One Tree Hill (TV series)

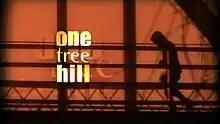
Series intertitle, seasons 1–4 and 8

One Tree Hill is an American teen drama television series created by Mark Schwahn, which premiered on September 23, 2003, on the WB. After the series' third season, the WB merged with UPN to form the CW, and from September 27, 2006, the series was broadcast by the CW in the United States until the end of its run on April 4, 2012. The show is set in the fictional town of Tree Hill, North Carolina, and initially follows the lives of two half-brothers, played by Chad Michael Murray and James Lafferty, who compete for positions on their school's basketball team and the drama that ensues from the brothers' respective romantic relationships.